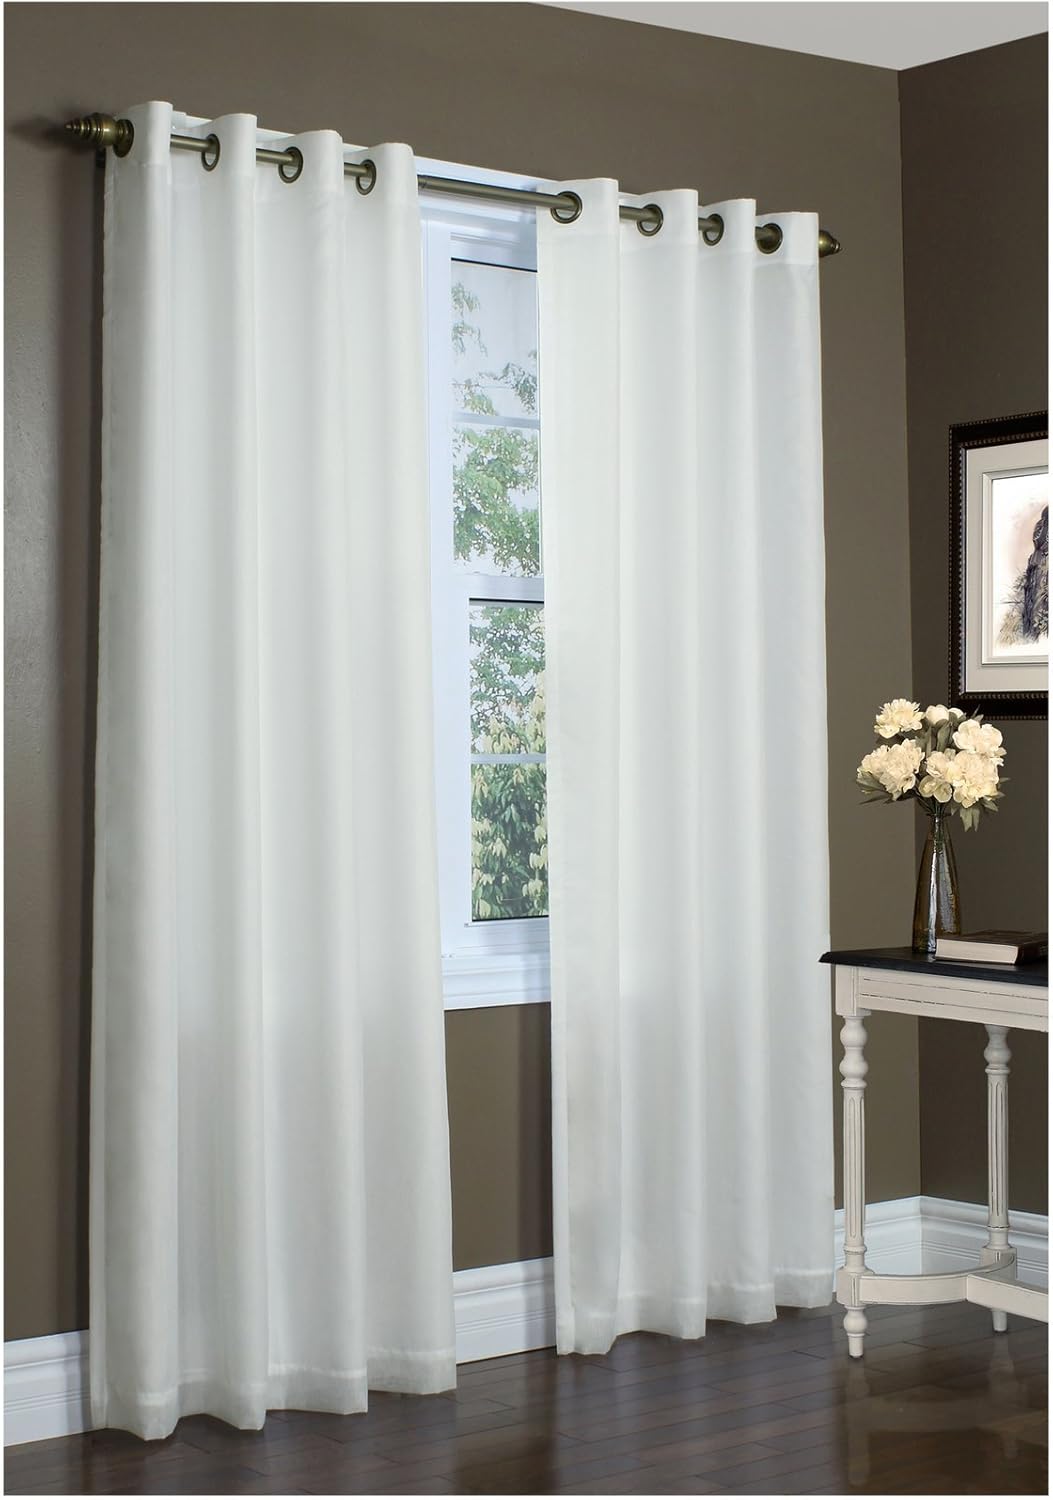
Thermalvoile Rhapsody Lined panels
Category: Amazon Home
The Rhapsody Collection by Thermavoile™ is wonderfully suitable for the homeowner wanting their windows designed with style and thermal efficiency. The Rhapsody Collection features a beautiful lined iridescent voile created to reduce light while still bringing a touch of elegance to your room. The lining on these room-darkening curtains insulates against temperature variations, blocks some light, grants you privacy, provides UV protection, and dampens sound. Thermavoile™ room-darkening curtains are specially insulated to cut down on energy consumption costs by reducing drafts, trapping the warmth, and keeping out the cold air during the winter. In the summer, these room-darkening curtains are very energy efficient. They block summer sunlight, insulate the windows, and prevent the inside air from warming, thus decreasing air conditioning. Thermavoile™ insulating properties also muffle noise from outside, which is especially useful for those working unusual hours and needing uninterrupted sleep. This collection provides ample protection by blocking harmful UV rays, which can fade your floors and damage your furniture. When properly installed, Thermavoile™ room-darkening curtains will significantly block most incoming light. They will be keeping your sleeping space comfortably dim, and these curtains promote a more gradual waking experience without the harsh glare of morning light. Moreover, you will benefit from the day and night time privacy created by these curtains. They suppress light from outdoor sources while still enabling you to see well enough to navigate a room. The antique brass grommets in the header make these curtains simple to install and will effortlessly glide open and close. Pair this collection with your favorite decorative curtain rod up to 1 5/8-inch in diameter, and you will find it drapes beautifully with even and precise pleats. The Rhapsody collection features lustrous lined voiles that will invite the natural light indoors and maintain your privacy while elegantly transforming your home. Our curtain is made using a high-quality 100% polyester fabric. An added color-coordinated lining is of the same durable quality. Keep your curtains looking great for longer by dry cleaning them. This wide width 104-inch wide curtain panel helps you achieve the proper amount of fullness with fewer panels. For a more elegant look, incorporate multiple panels that measure 1.5-2 times your window width in total. Remember, extending your rod an extra 3-6 inches on either side will give the illusion of wider windows. With a length of 84 inches, these curtains are the best for rooms where you either need the curtain a few inches off the floor or are dealing with lower ceilings. Decorator's Tip: The closer you install your curtain and rod to the ceiling, the larger your room will feel. This is the perfect trick to use to make low ceilings appear higher. All Thermavoile™ products pass through a rigorous inspection process. We ensure that our curtain panels match in length, that hemlines are smooth, and patterns flow correctly. Our quality materials are dye fast, contain no defects, and will last for years to come.
Features: 100% Polyester | Imported | semi sheer lined voile | filters light for easy living | all ployester face and lining | each panels has 8 grommet rings | easy to install